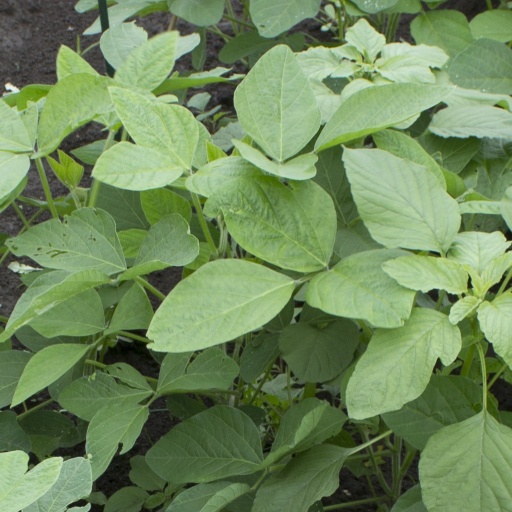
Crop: soybean